Crescent Beach, Surrey

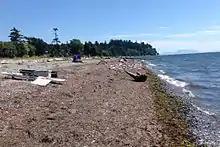
South-facing view of Crescent Beach at high tide

Crescent Beach is home to Alexandra Neighbourhood House, the Wickson Pier and Blackie Spit Park, all local landmarks. Crescent Beach is the home of the "Crescent Beach Swim Club", a local club that offers swimming, sailing, tennis, water polo, volleyball, and triathlon lessons to children.